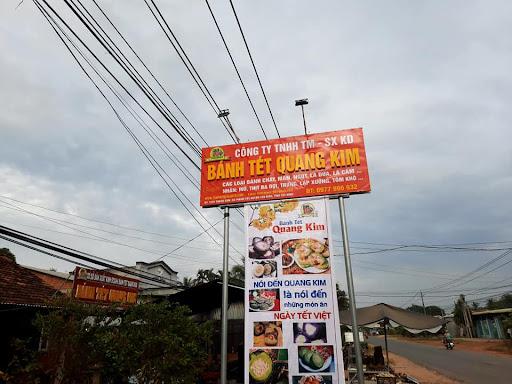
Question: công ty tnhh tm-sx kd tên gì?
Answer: bánh tét quang kim